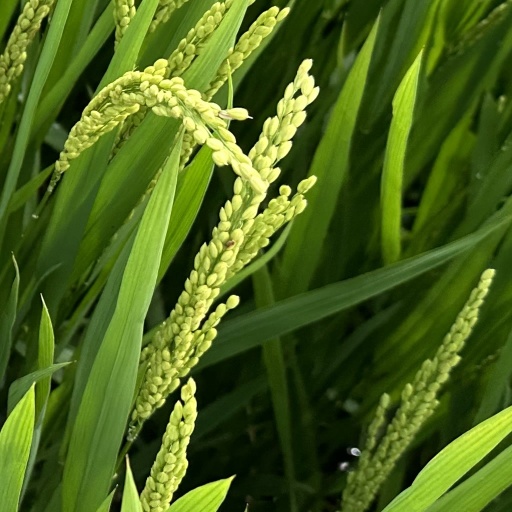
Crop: rice